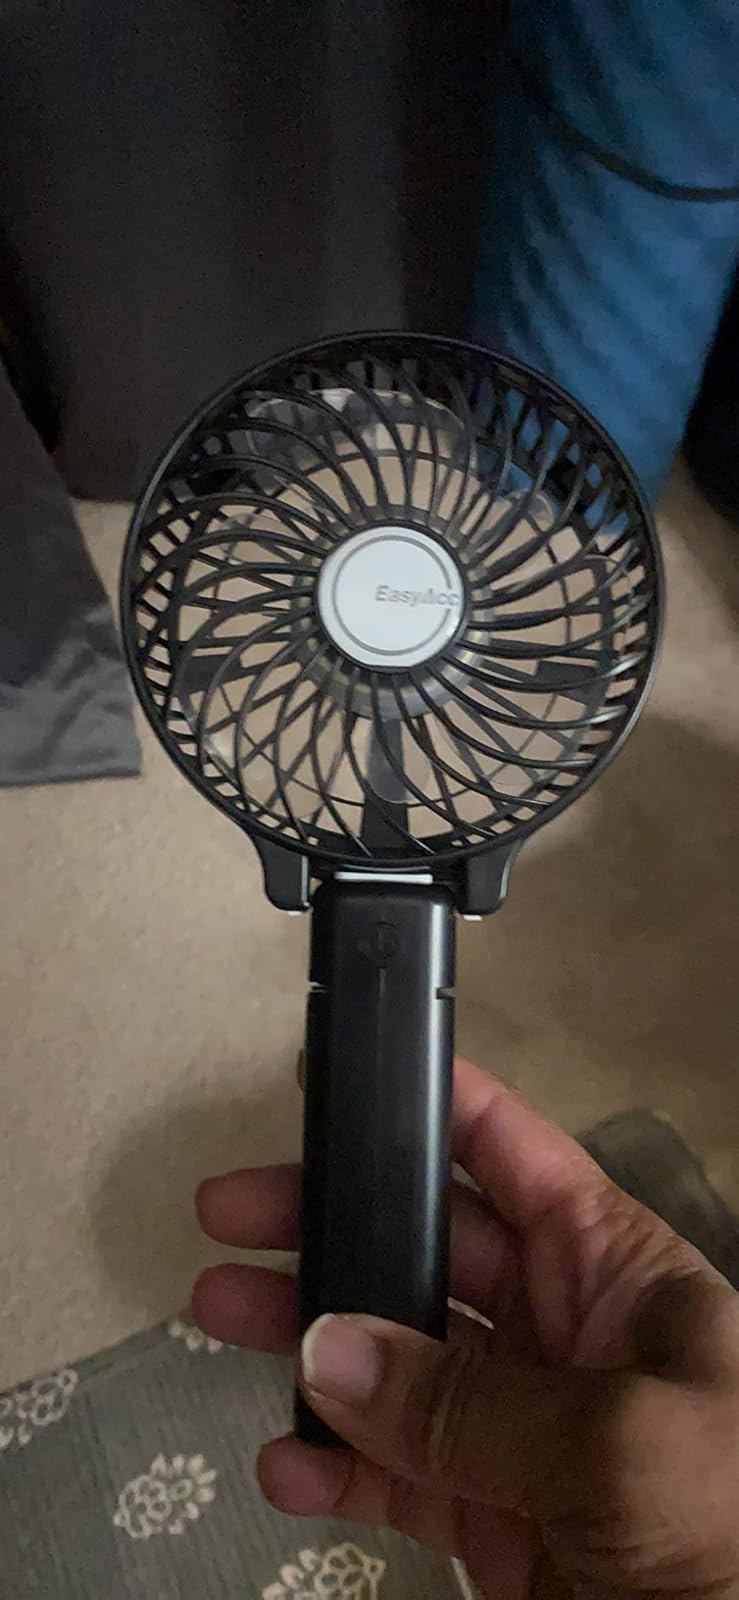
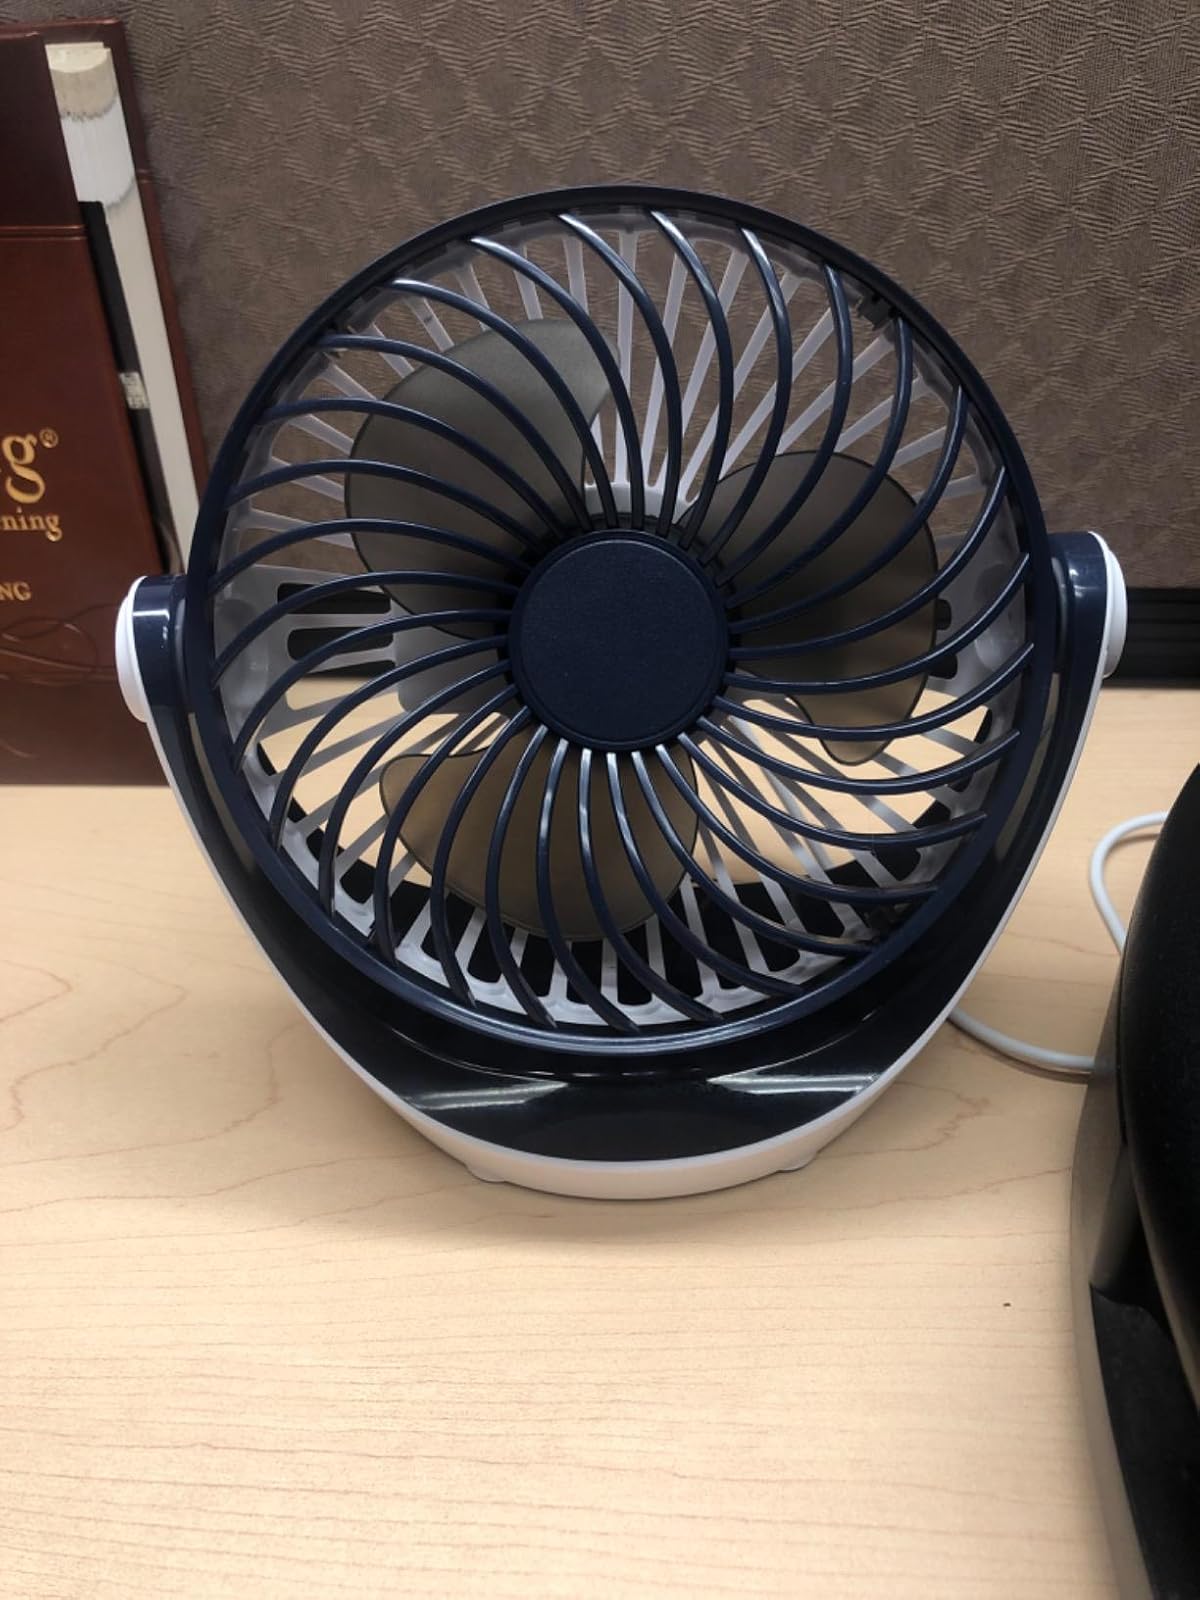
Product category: fan
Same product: no